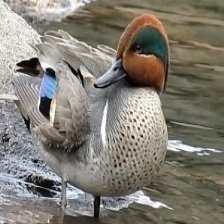
Species: TEAL DUCK
Scientific name: ANAS CRECCA
ImageNet parent category: drake